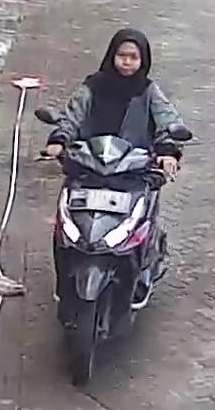
person-with-helmet: 0
person-without-helmet: 1